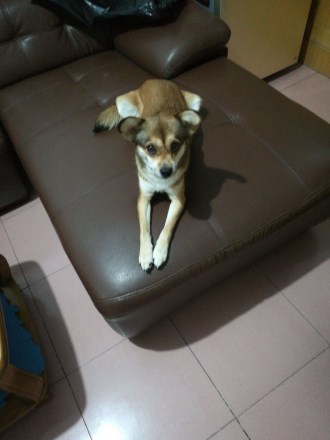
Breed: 3336-n000121-chinese_rural_dog